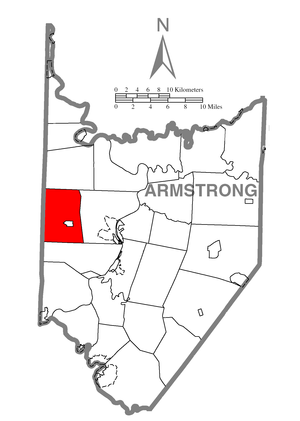
West Franklin Township est un township, situé dans le comté d'Armstrong, en Pennsylvanie, aux États-Unis. En 2010, il comptait une population de 1 853 habitants.